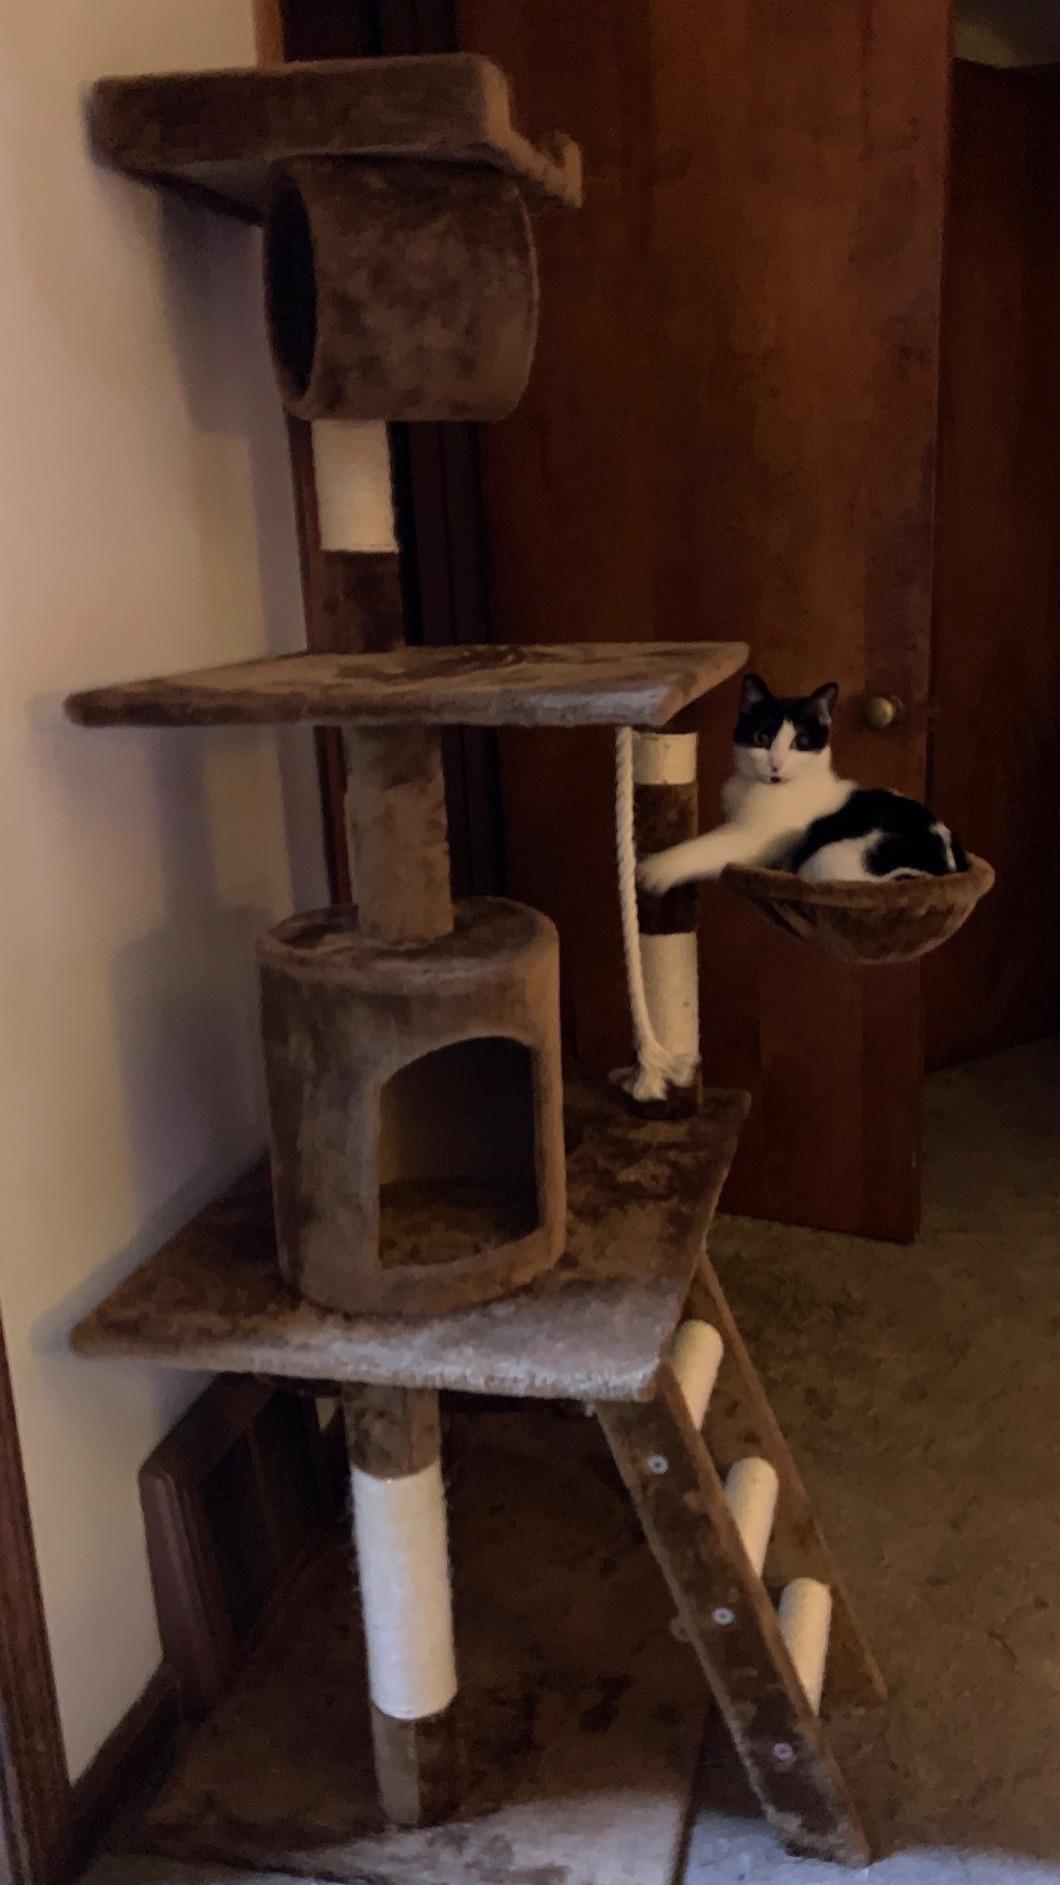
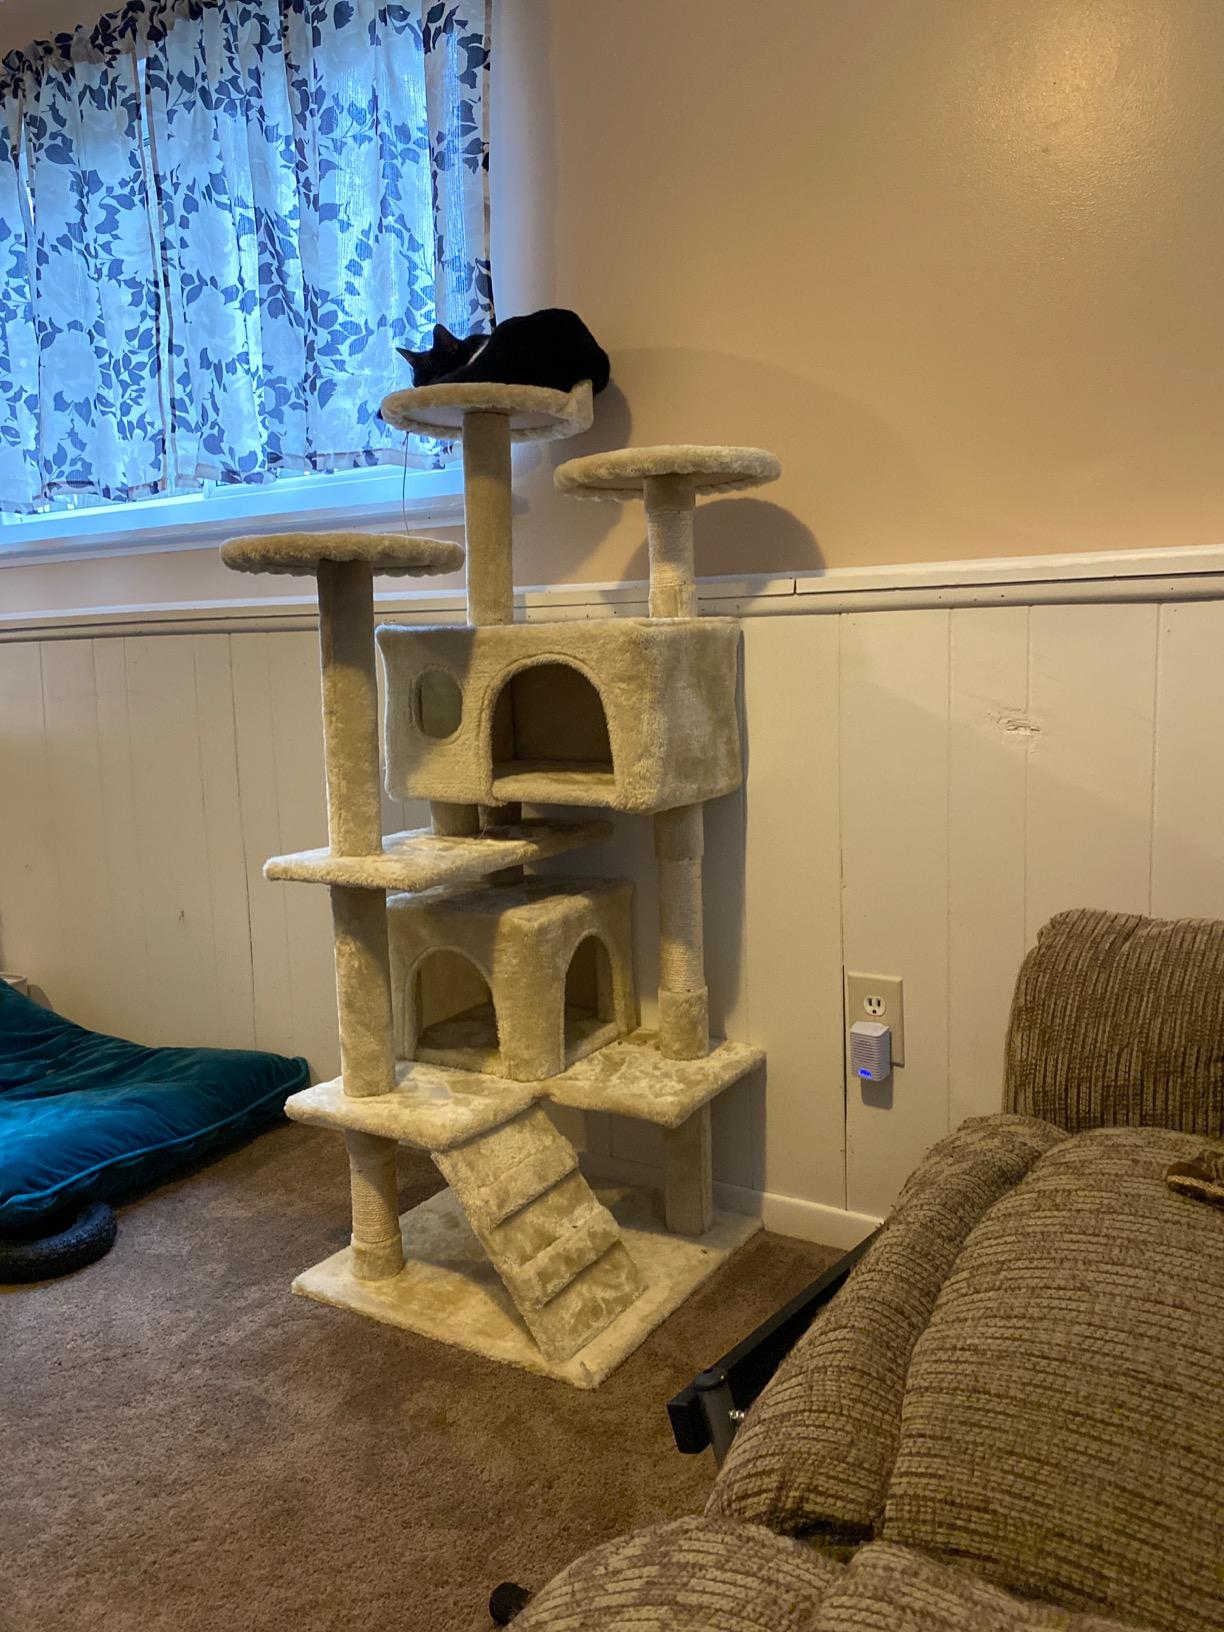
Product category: items_cat tree
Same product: no